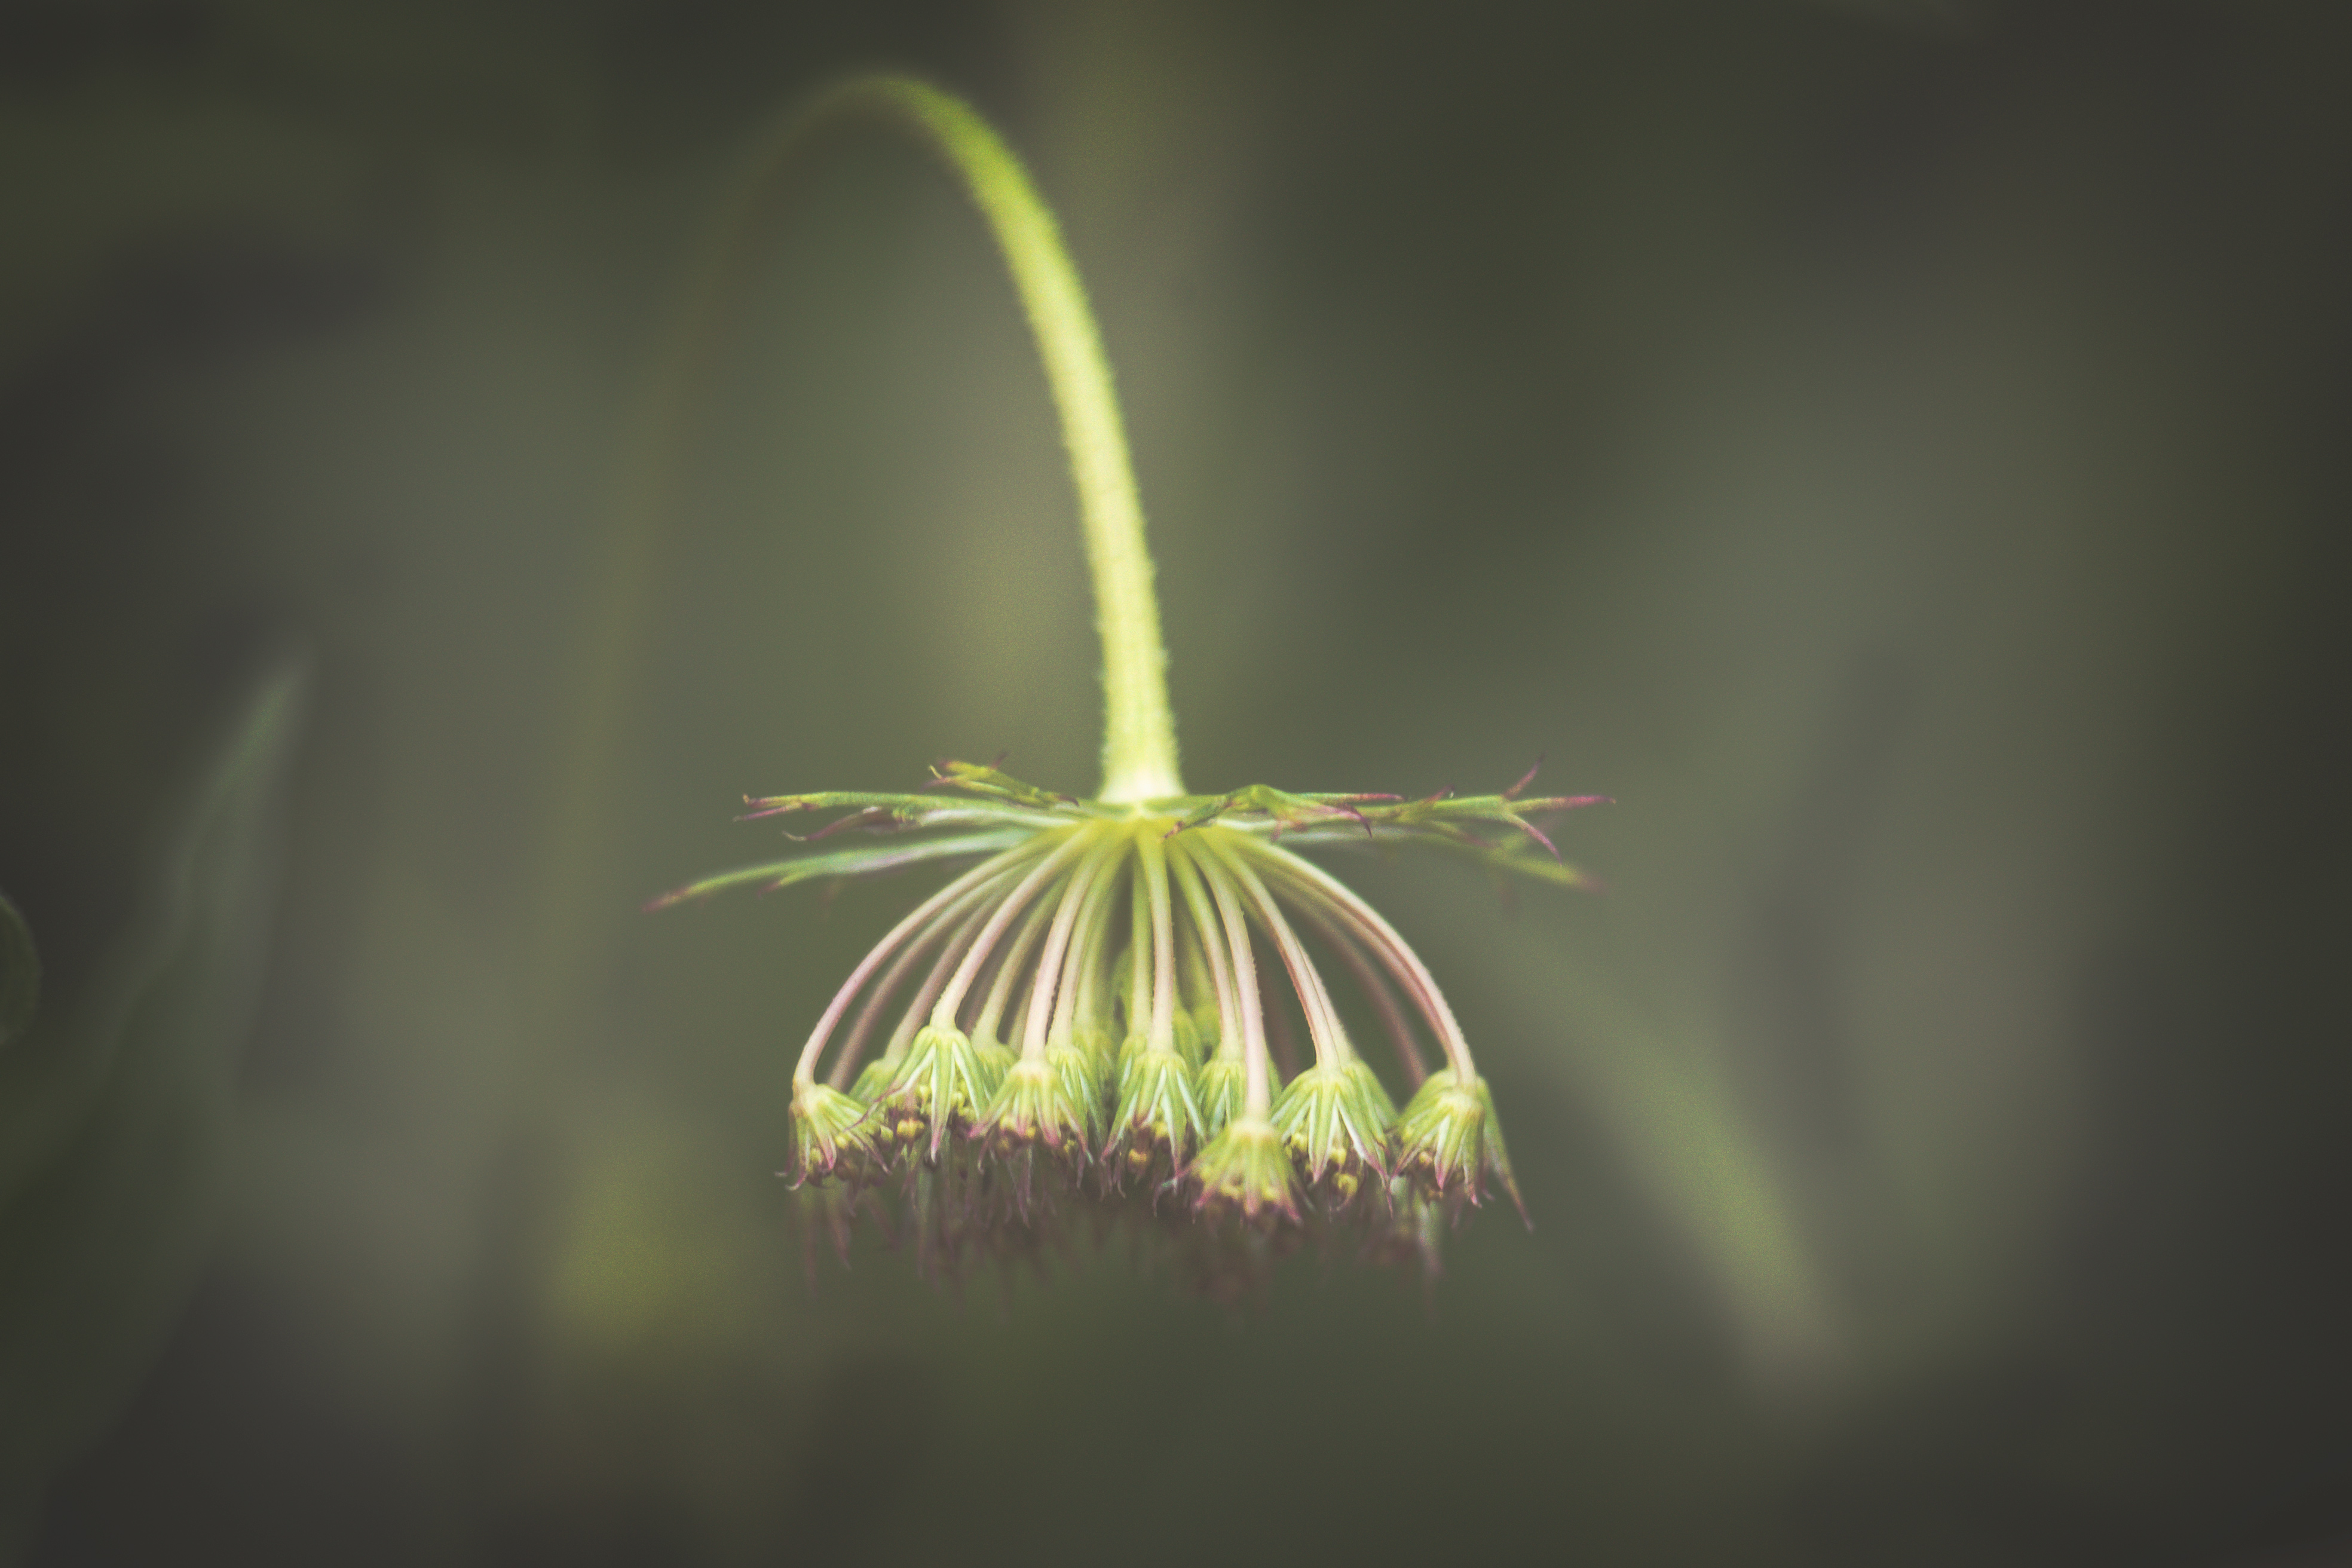
tree, nature, grass, branch, blossom, light, plant, photography, sunlight, leaf, flower, bloom, green, reflection, macro, darkness, botany, nikon, yellow, closeup, flora, close up, fleur, vert, nikkor, d750, macro photography, plant stem, computer wallpaper